The World to Come

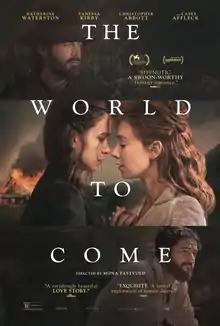
Release poster

The World to Come is a 2020 American historical drama film directed by Mona Fastvold from a screenplay by Ron Hansen and Jim Shepard, based on Shepard's 2017 short story of the same name. It stars Katherine Waterston, Vanessa Kirby, Christopher Abbott, and Casey Affleck, and follows two neighboring couples battling hardship and isolation in mid-19th-century United States.